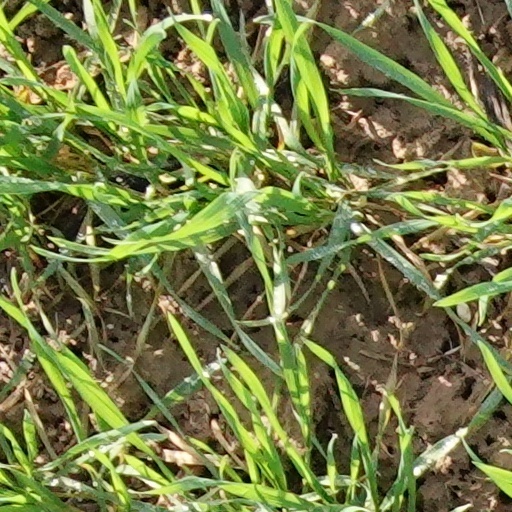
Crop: wheat